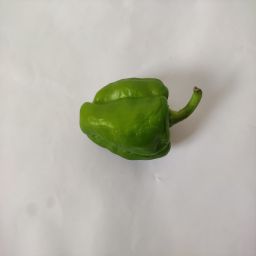
Crop: Bell Pepper
Quality: Old